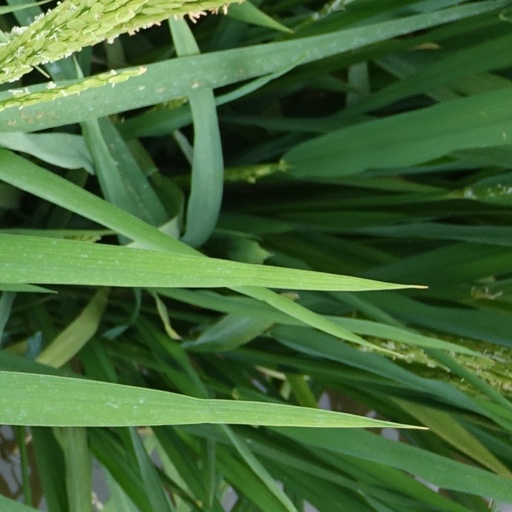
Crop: rice